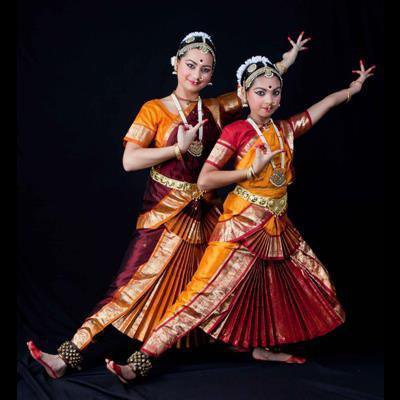
Dance form: bharatanatyam